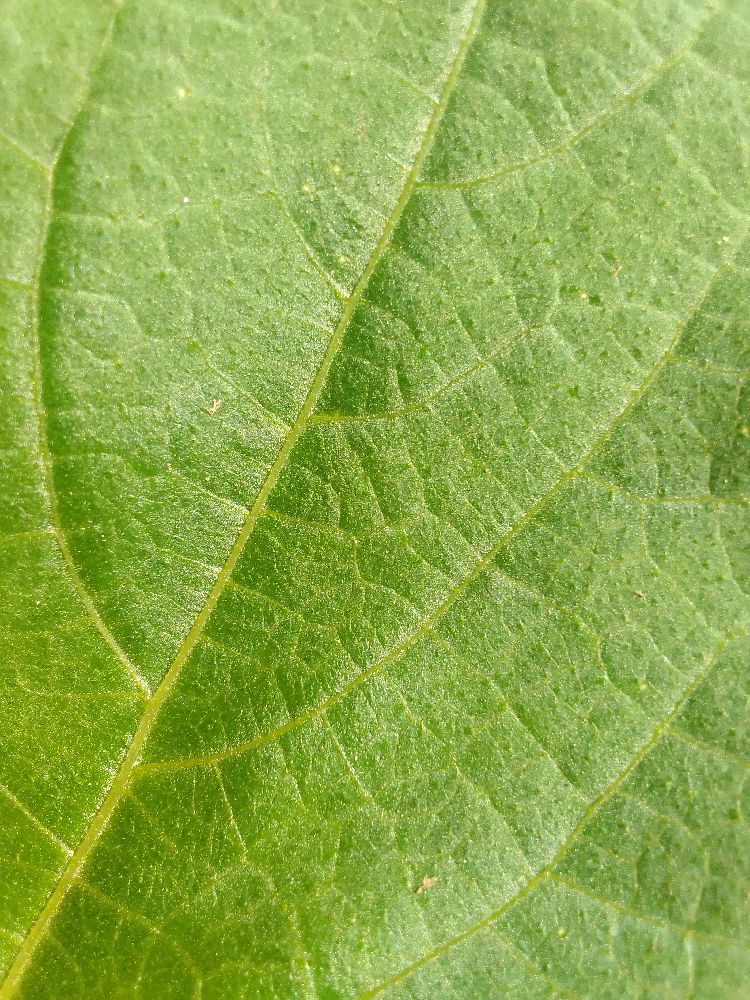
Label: healthy